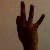
The image shows a hand gesture representing the number 9 in Indian Sign Language.